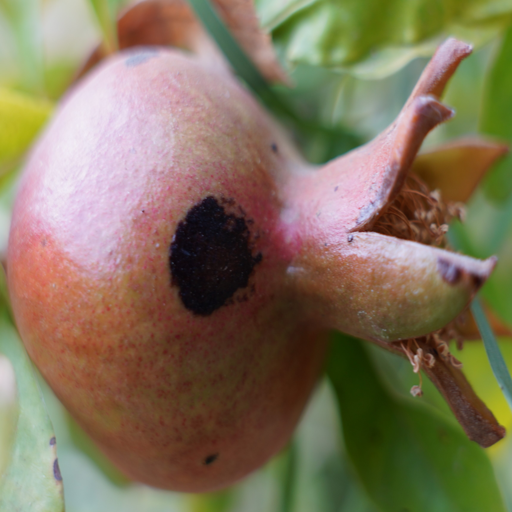
Label: Colletotrichum spp